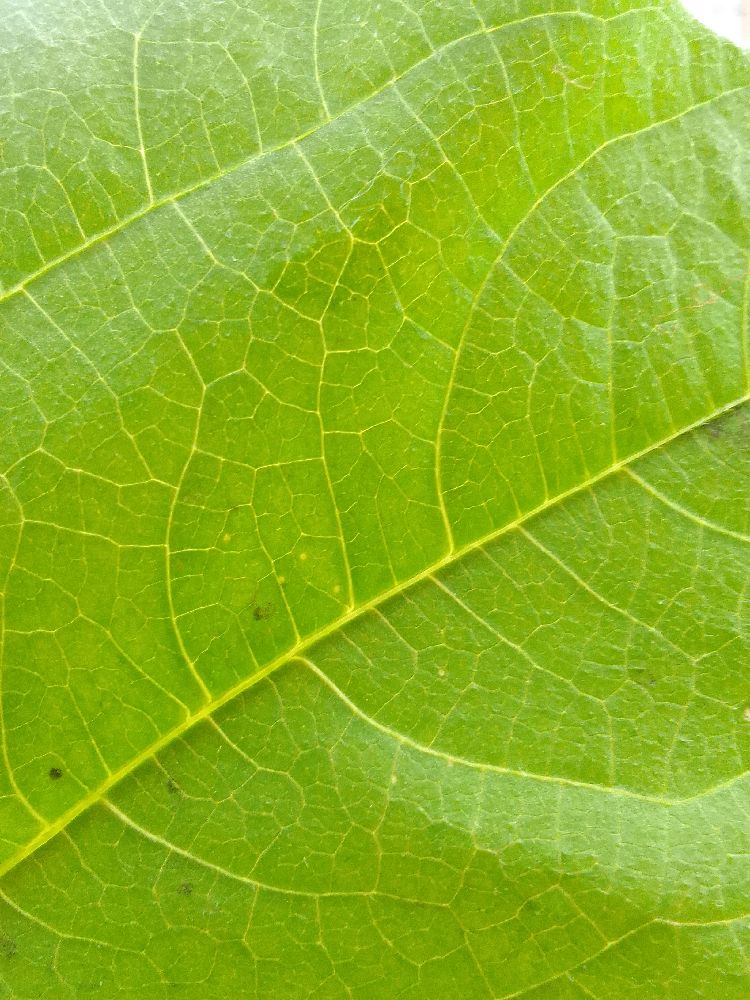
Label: healthy